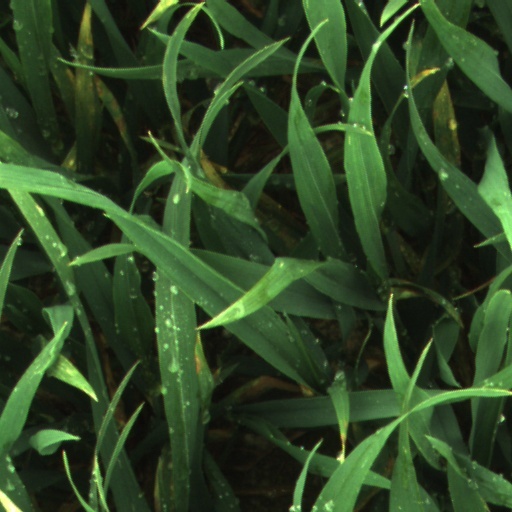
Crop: wheat